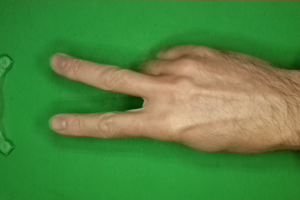
Label: scissors